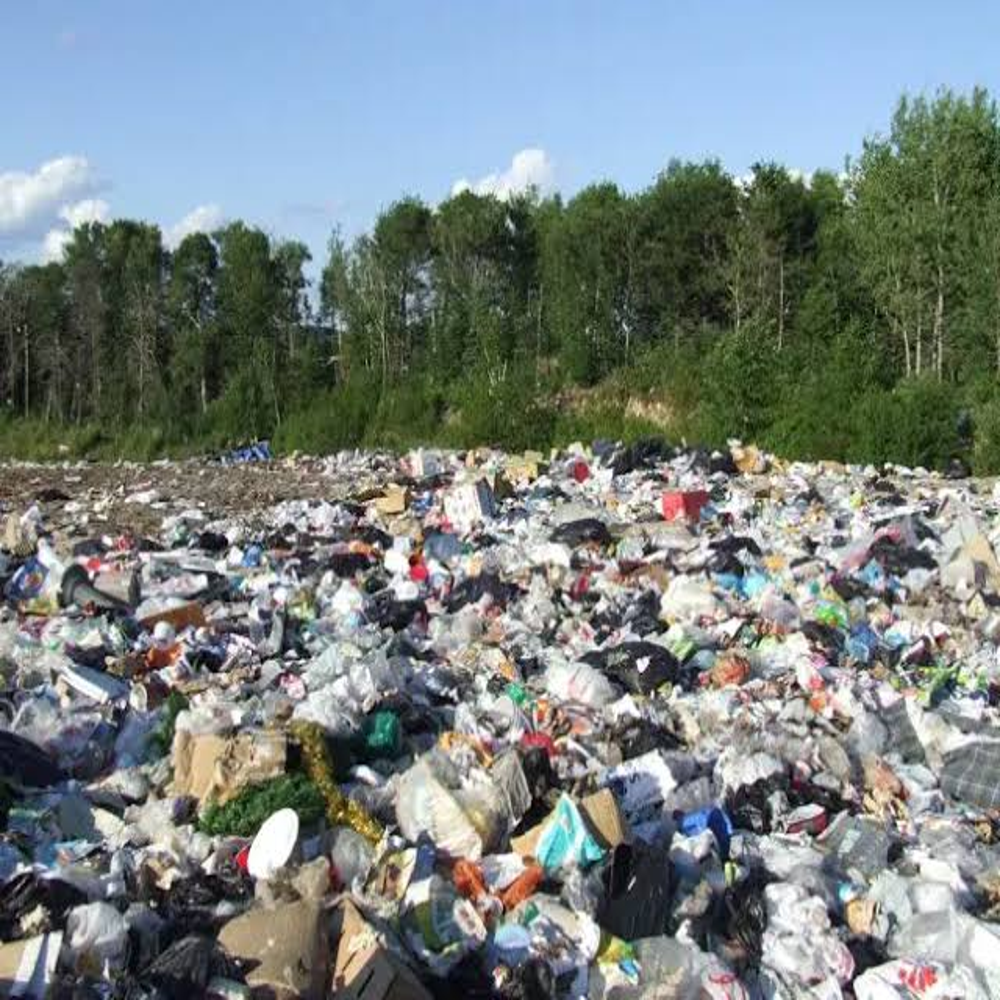
Body of water present: no
Land polluted: yes
Water polluted: no
Pollution percentage: 74%